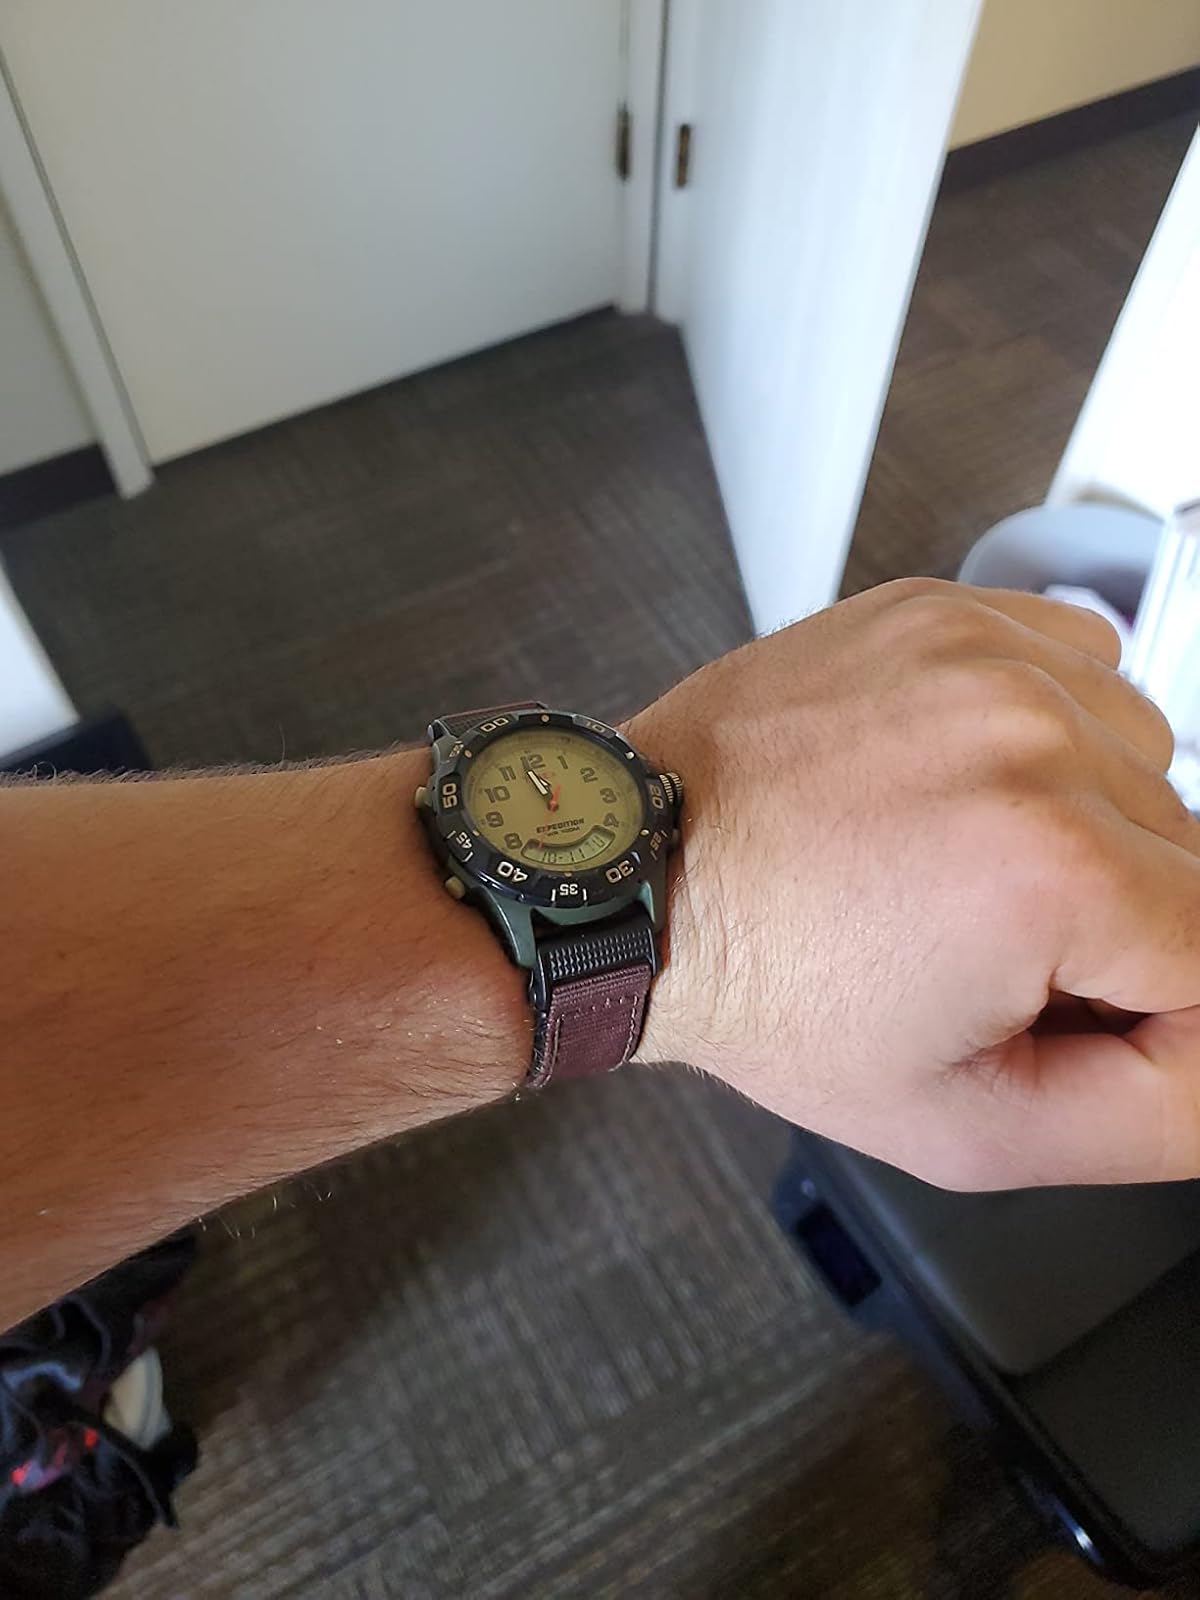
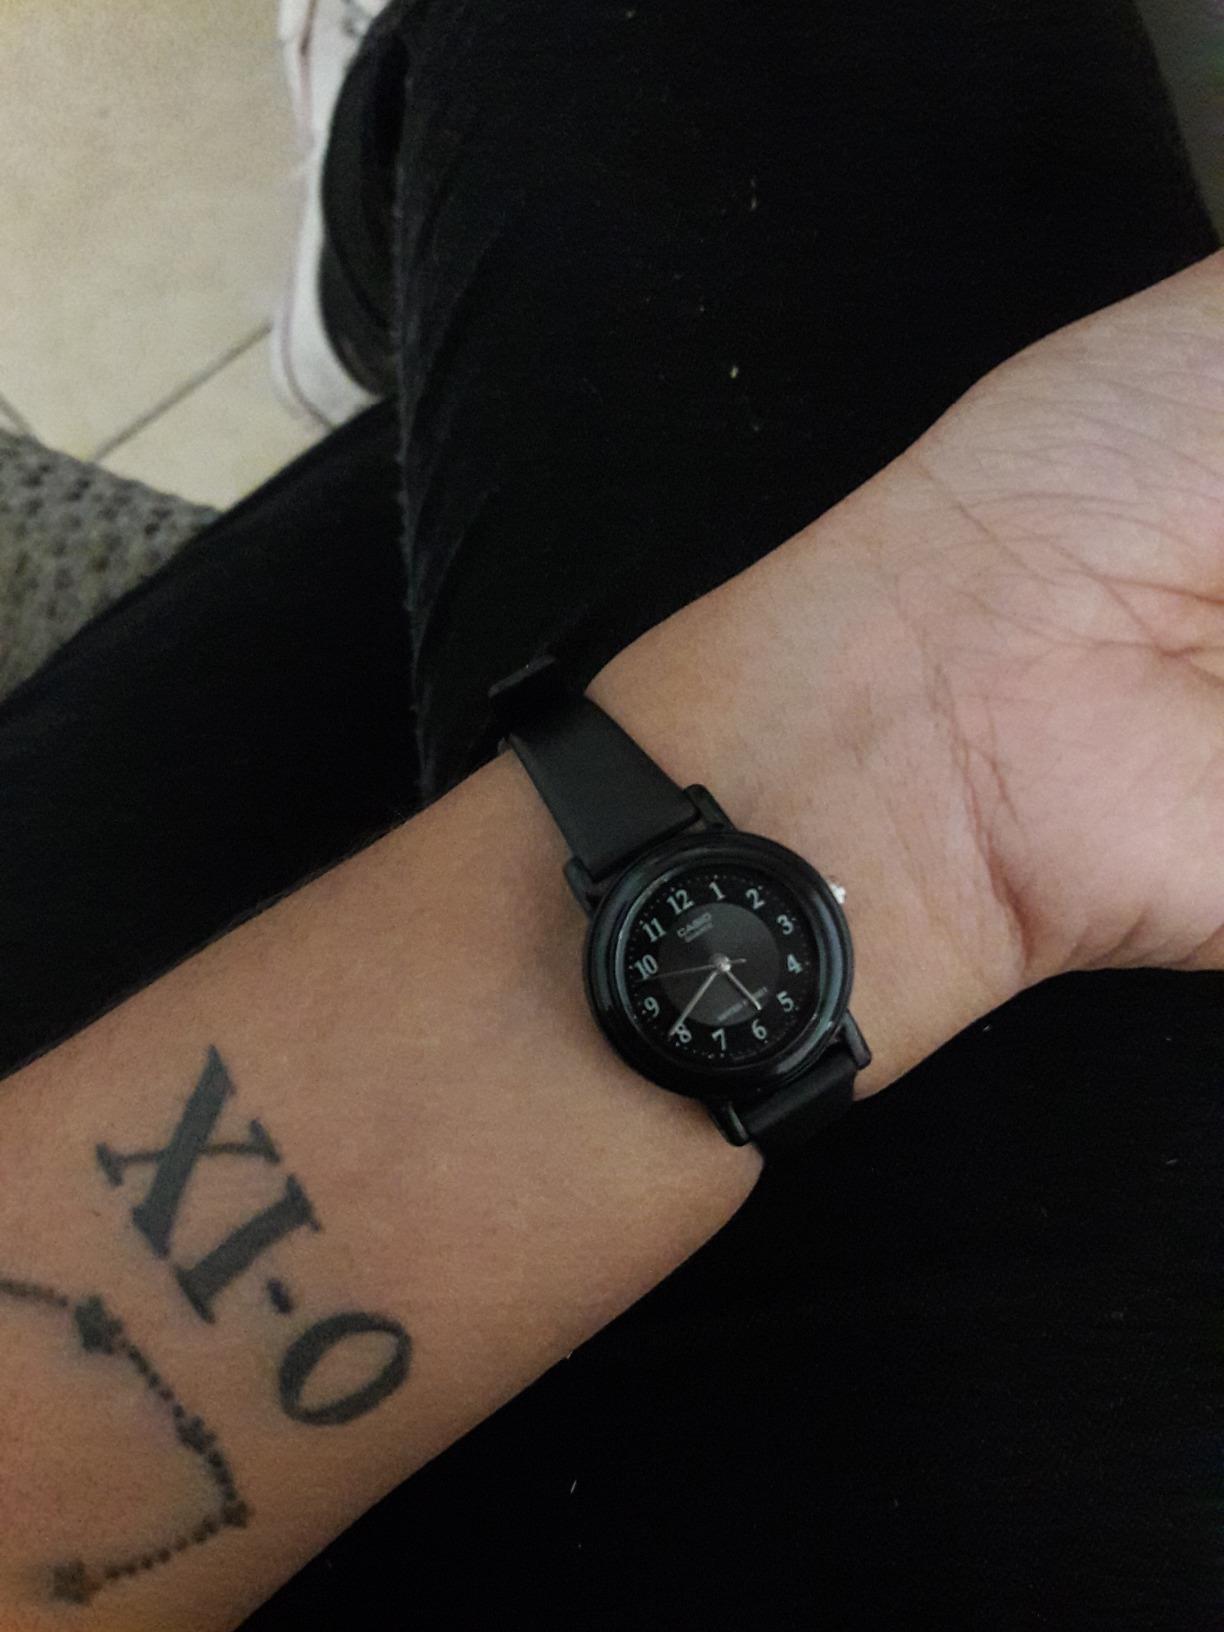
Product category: accessories_watch
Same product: no